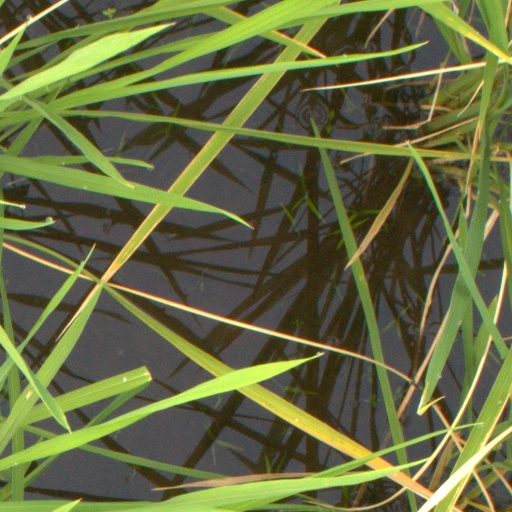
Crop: rice